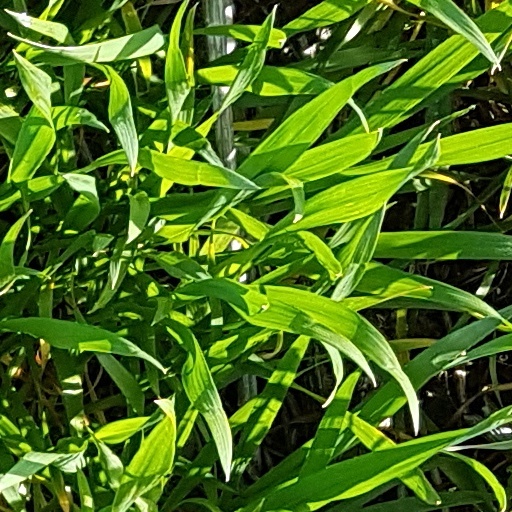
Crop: wheat